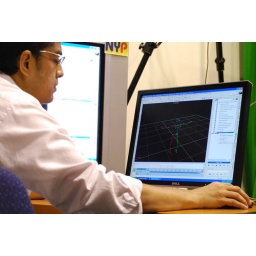
It's all about the branding - we used the green screen in the animation studio before the demo of how you animate!